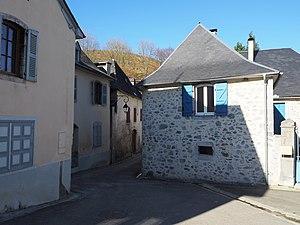
Ruelle de Sainte-Colome.
Sainte-Colome est une commune française située dans le département des Pyrénées-Atlantiques, en région Nouvelle-Aquitaine.